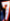
Number: 7